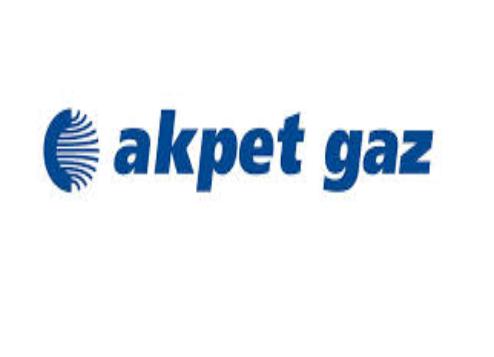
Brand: AKPET
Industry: Others